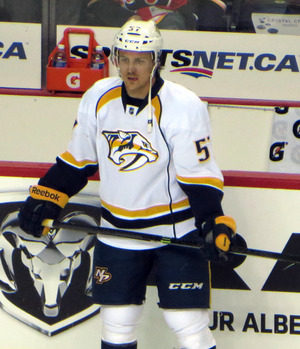
Gabriel Bourque est un joueur professionnel canadien de hockey sur glace.